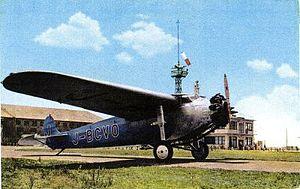
Le Nakajima Ki-6 était un dérivé de l'avion de transport américain Fokker Super Universal. Produit sous licence au Japon pendant les années 1930, il fut initialement employé comme avion de ligne, puis sa variante militaire fut utilisée par l'Armée impériale japonaise dans divers types de missions, s'étalant de l'évacuation sanitaire au transport et à l'entraînement. Il fut utilisé de manière intensive au-dessus des zones de combat au Mandchoukouo et en Chine pendant la seconde guerre sino-japonaise.